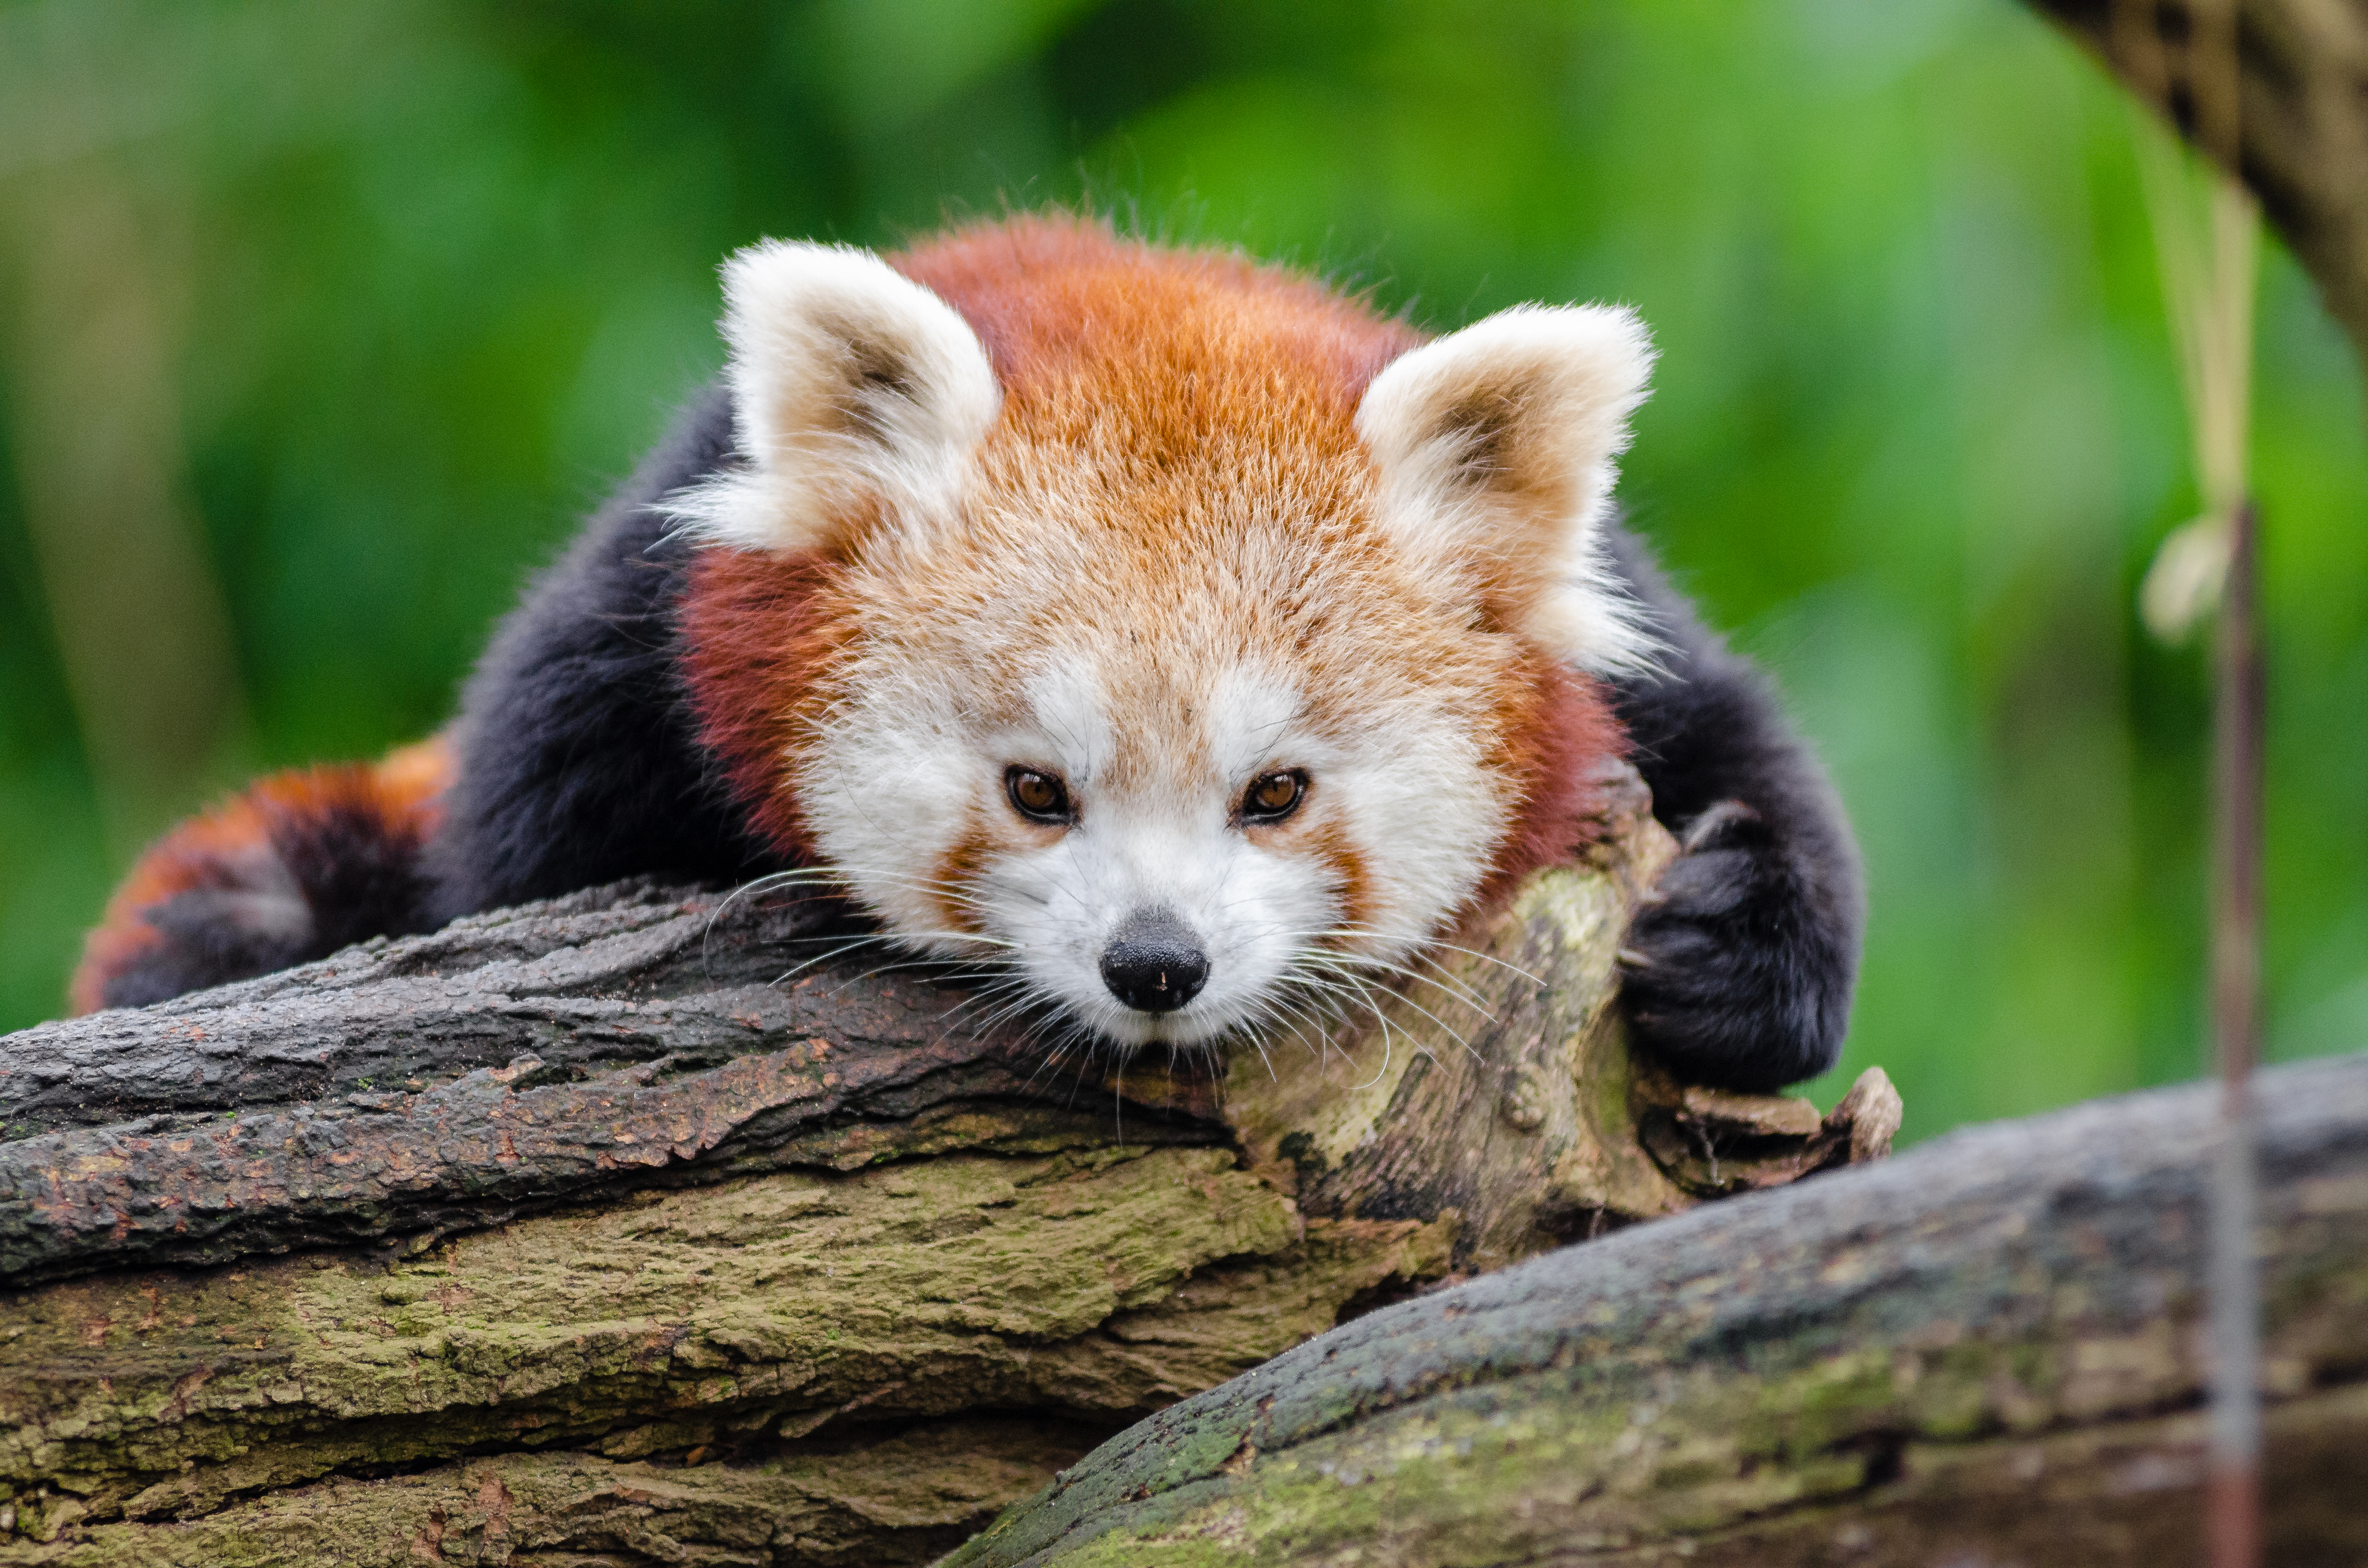
tree, nature, cold, winter, bokeh, vintage, sweet, feet, animal, cute, female, wildlife, zoo, fur, orange, young, green, high, red, foot, mammal, nikon, fauna, red panda, panda, 2015, face, nose, paw, tail, animals, ears, endangered, vertebrate, germany, deutschland, natur, paws, tier, iso, fell, gesicht, baum, adorable, bamboo, d7000, roter, kleiner, niedlich, sues, suess, species, bedrohte, tierart, tierpark, weiblich, jungtier, jung, ohren, schwanz, nase, bedroht, ailurus, fulgens, mozilla, firefox, wochenende, weekend, kalt, gr n, sus, dog breed group